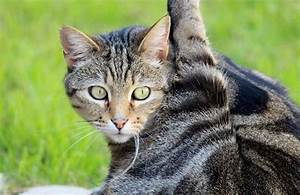
Label: gatto